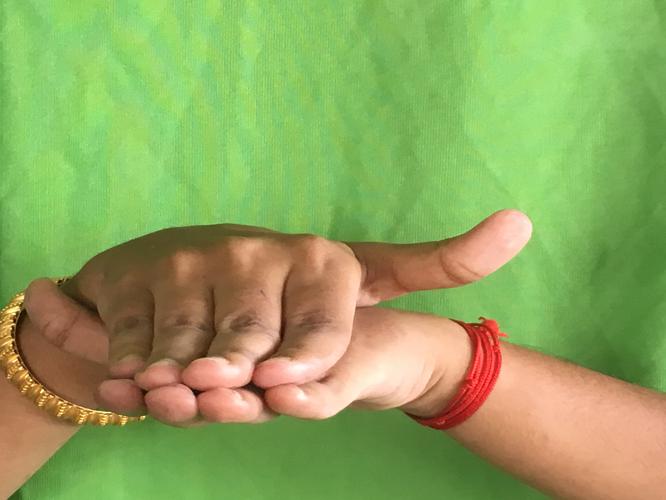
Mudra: Matsya
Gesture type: double_hand